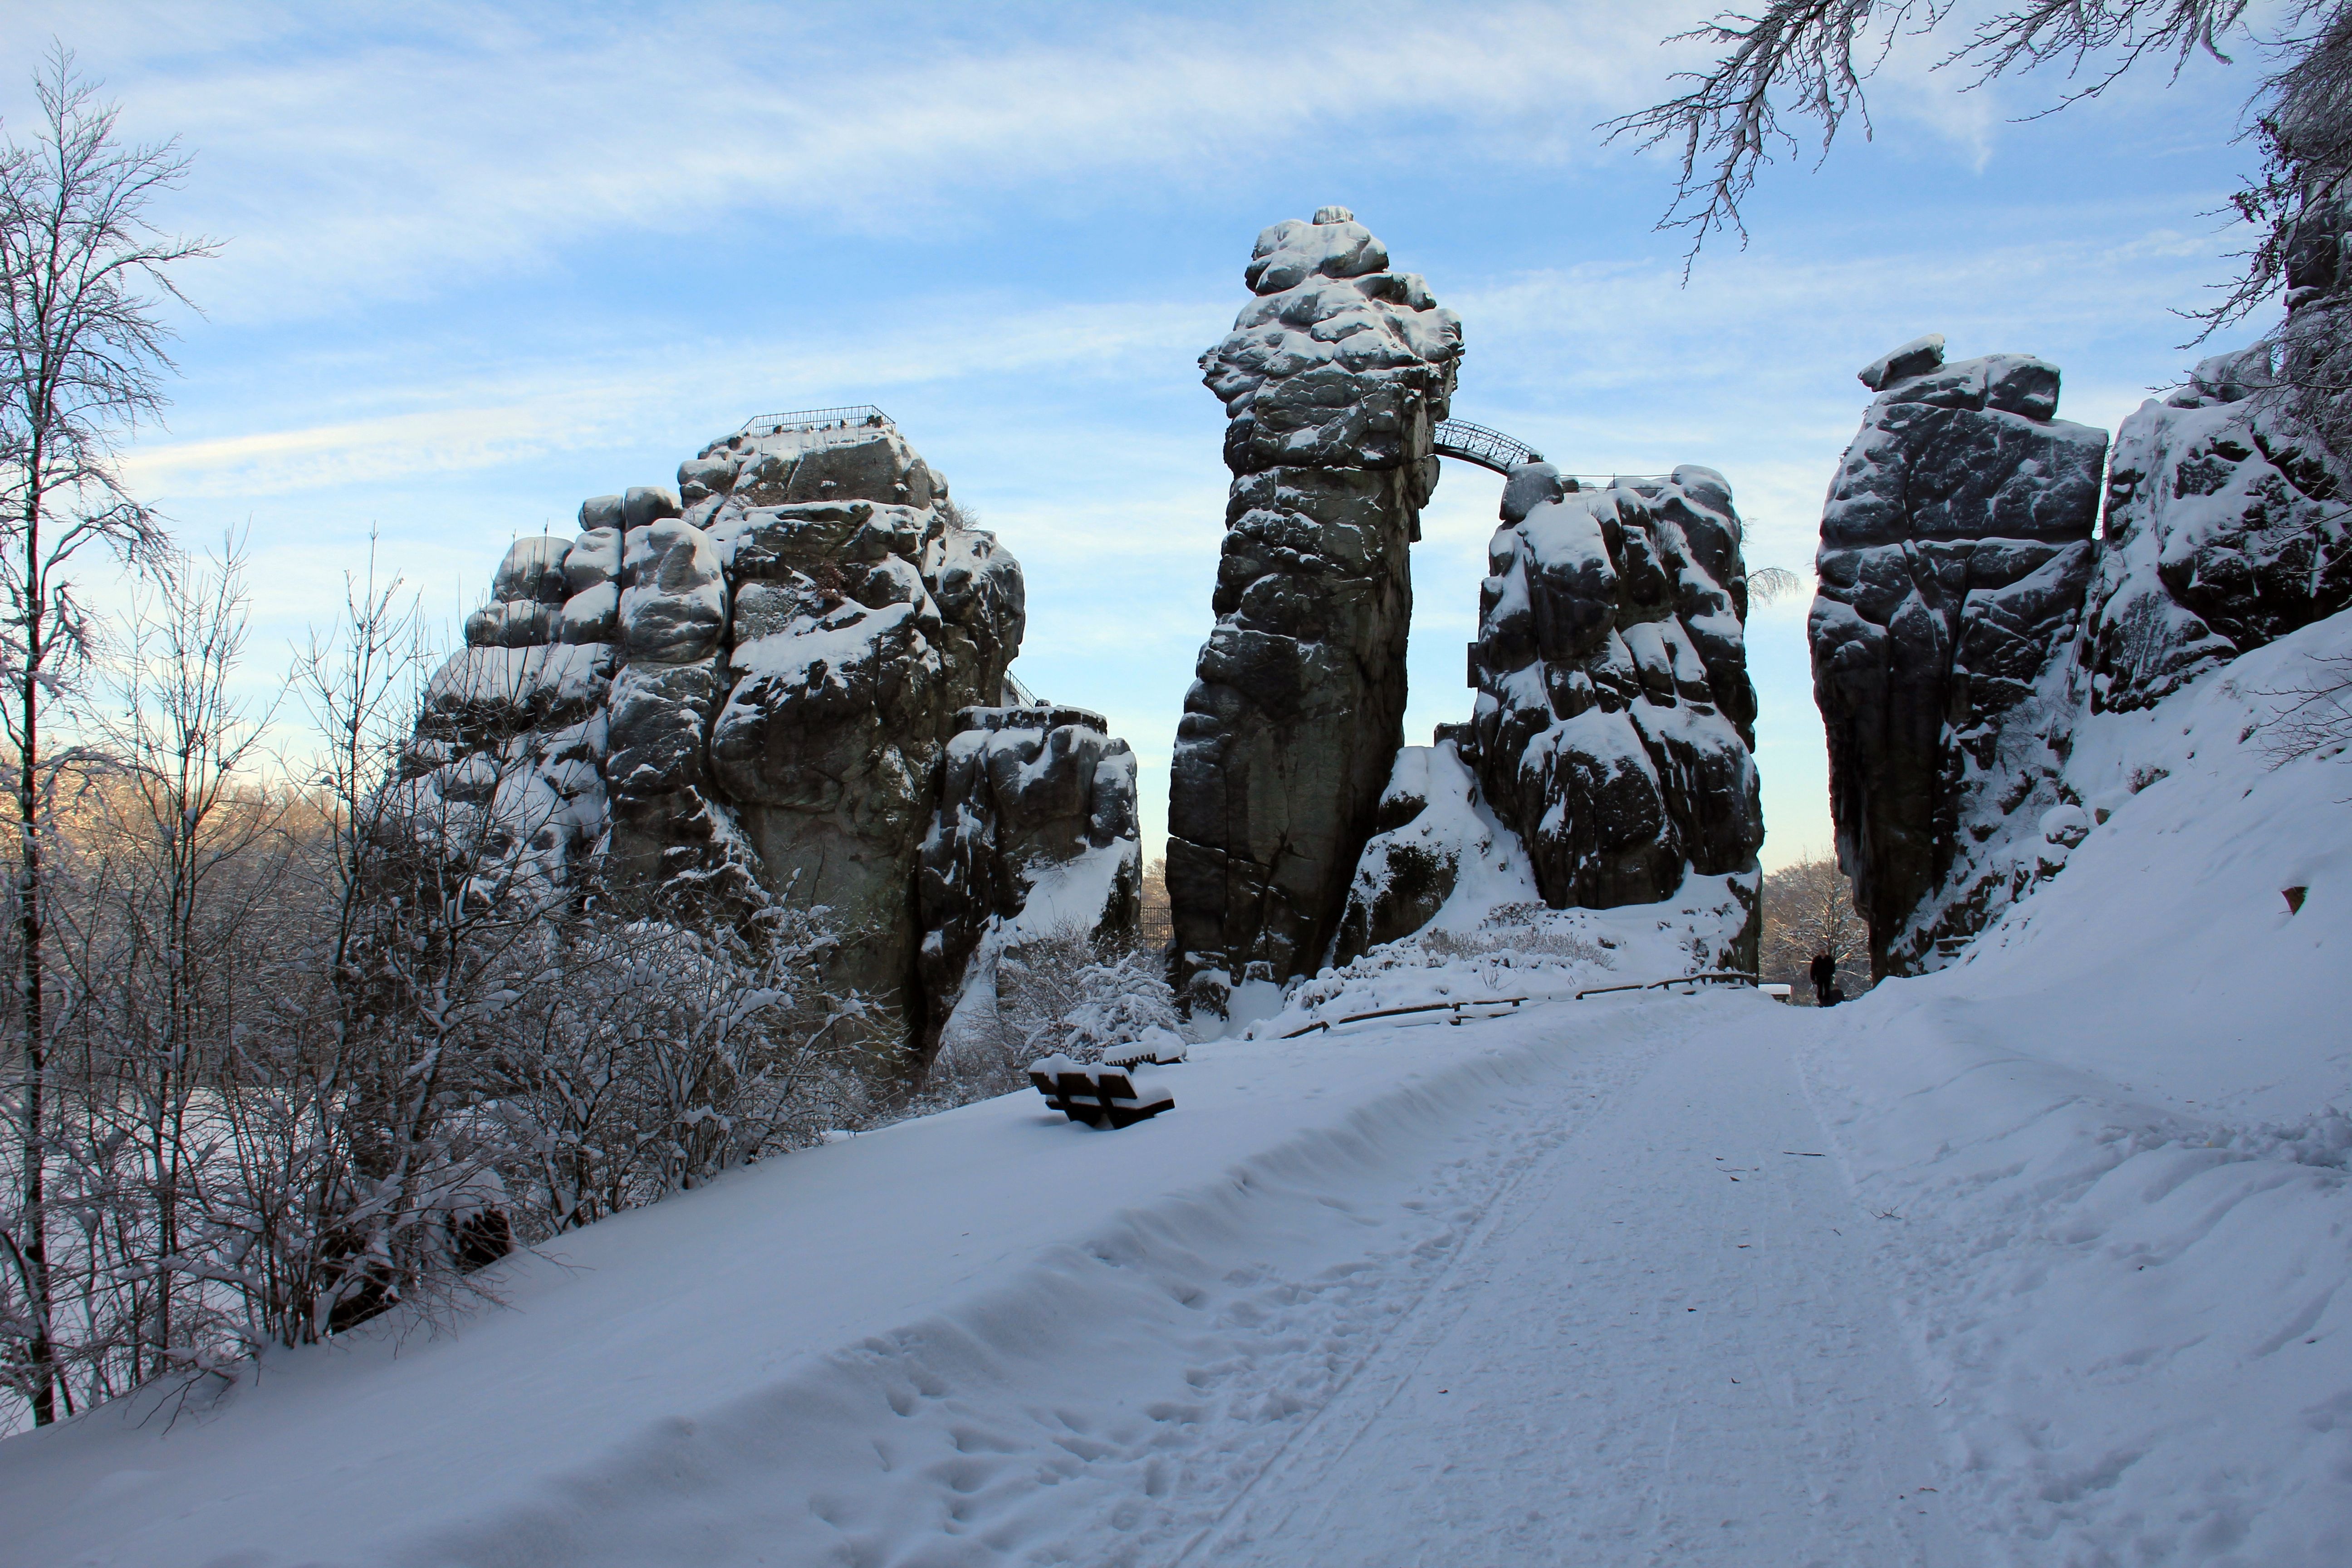
rock, mountain, snow, winter, mountain range, weather, snowshoe, season, ridge, stones, footwear, externsteine, teutoburg forest, geological phenomenon